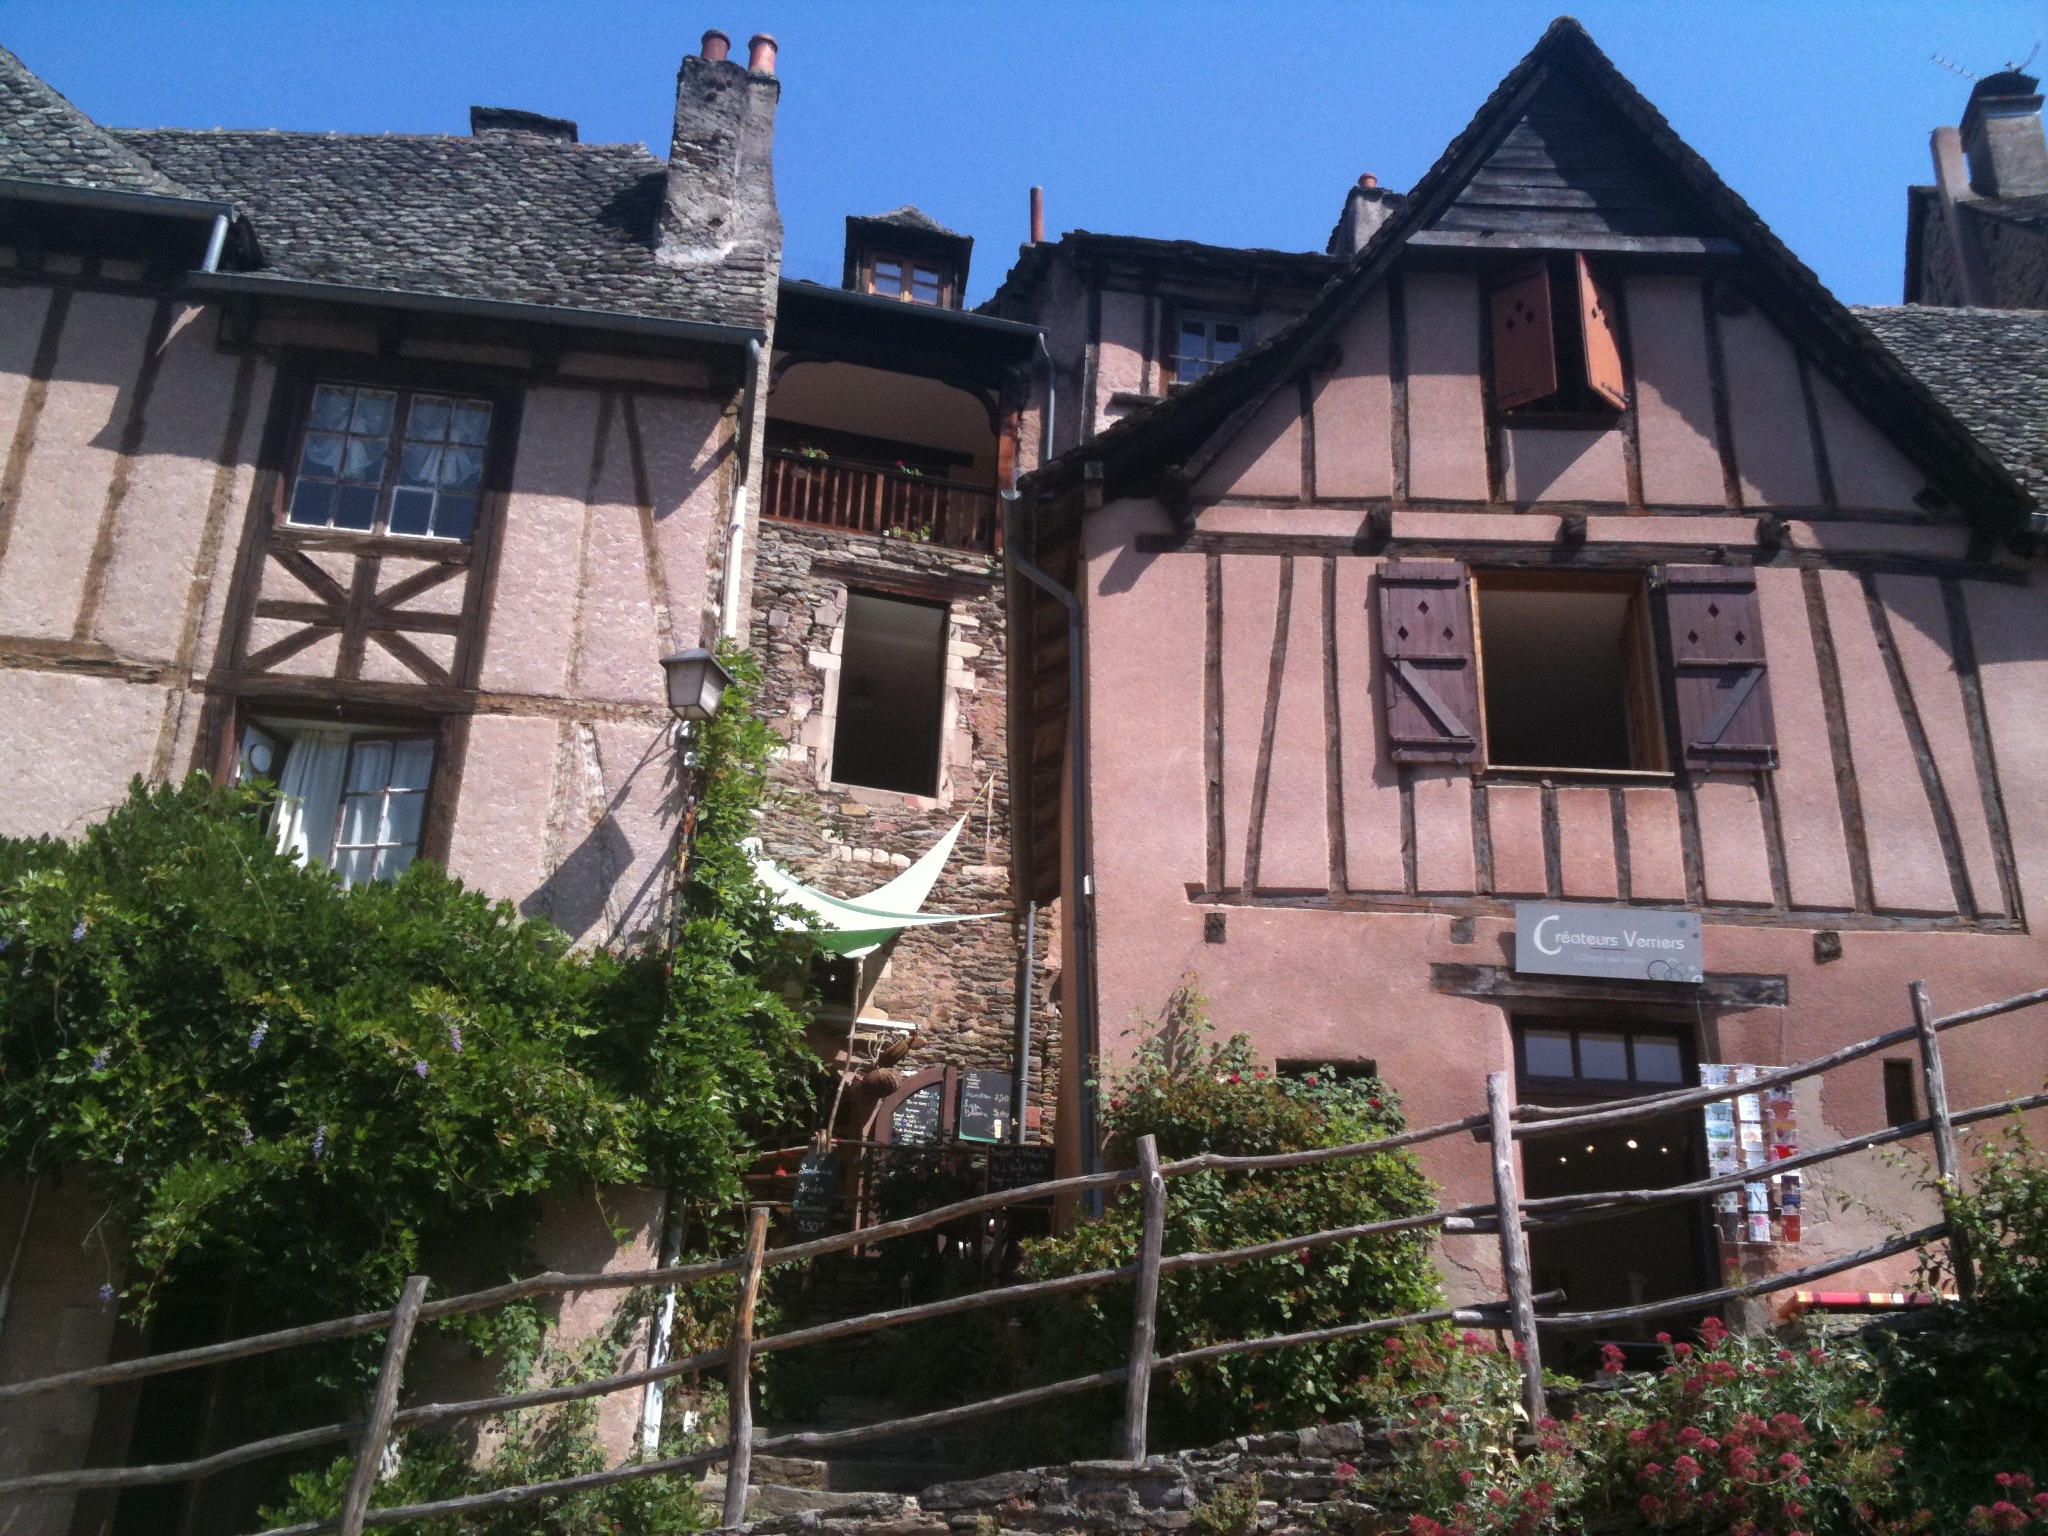
countryside, villa, mansion, house, window, roof, building, home, vacation, village, france, suburb, cottage, facade, property, estate, neighbourhood, summer vacation, residential area, conques